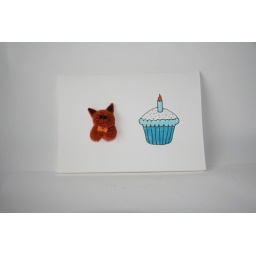
Also available with a pink, purple or green cake. The cat may vary in colour HK$60. Product code:035